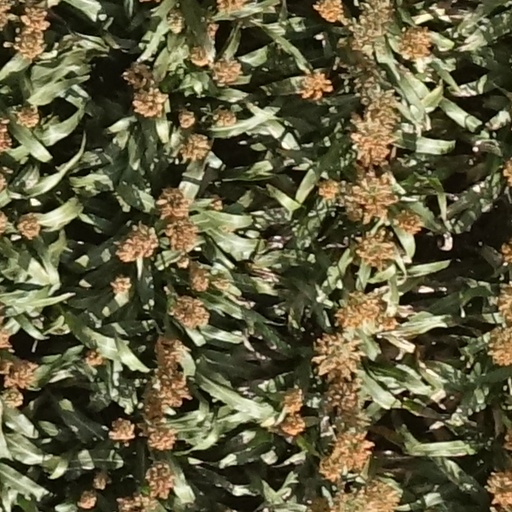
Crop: sorghum